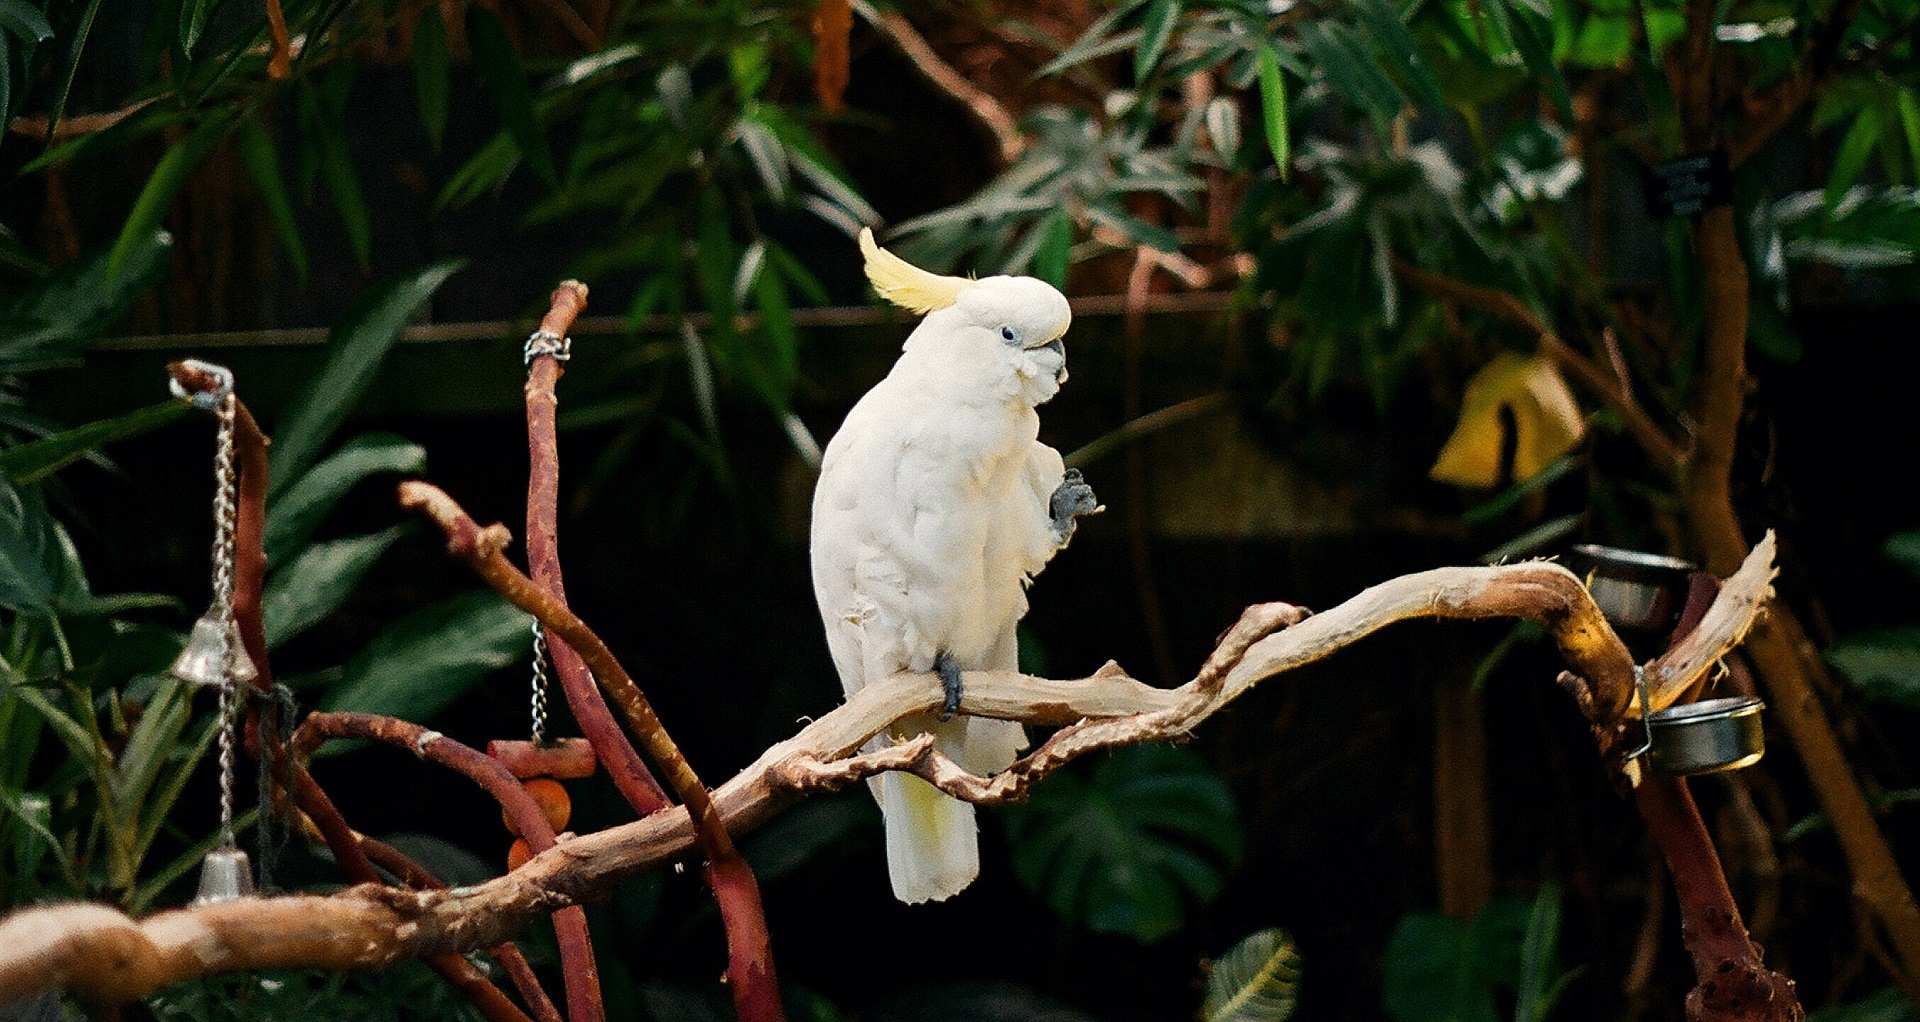
branch, bird, white, wildlife, zoo, portrait, jungle, beak, tropical, botany, feather, fauna, wings, rainforest, vertebrate, parrot, exotic, parakeet, tropics, perched, cockatoo, common pet parakeet